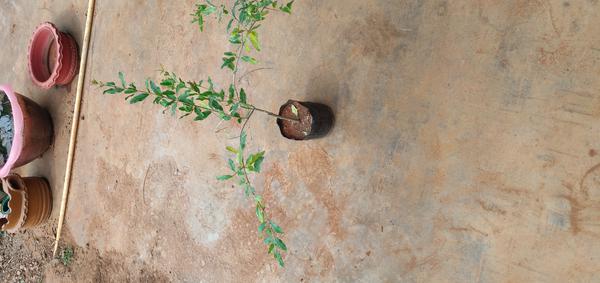
Plant: Pomegranate